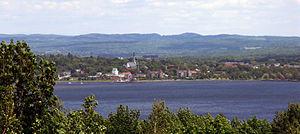
La ville de Magog dans la province de Québec, au Canada.